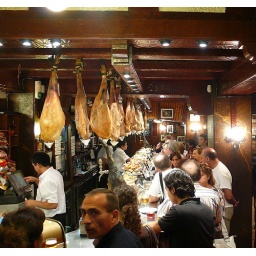
The ham bar in Pamplona. Notice the numerous pinchos and tapas at the table bar. No smoking allowed.Image: Tack Soon